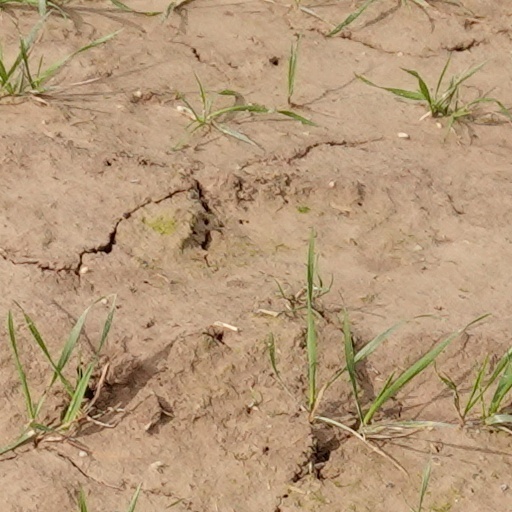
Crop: wheat